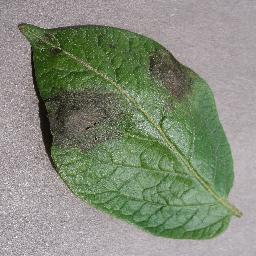
Label: Potato___Late_blight